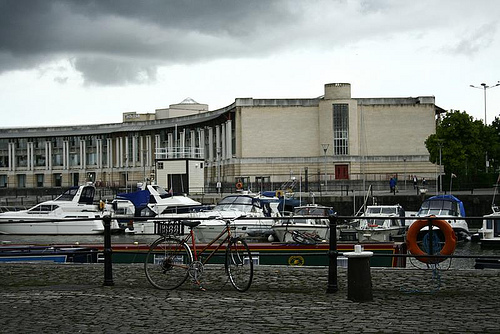
A bicycle is a convenient means of land transportation when you live on a boat.